Charles Haywood

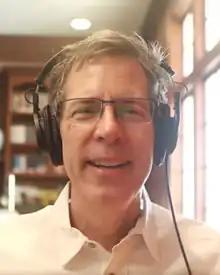
Charles Haywood

Charles Haywood is an American businessman and far-right blogger and commentator. He founded Mansfield-King, an Indianapolis haircare manufacturer, which he sold in 2020. He subsequently founded a far-right men's organization, the Society for American Civic Renewal. He has predicted the collapse of the United States and described his desire to become a "warlord" of an "armed patronage network". He has also expressed support for the January 6 United States Capitol attack.